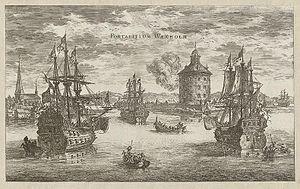
Le château de Vaxholm est une forteresse suédoise située sur une petite île à l’est du bourg de Vaxholm.